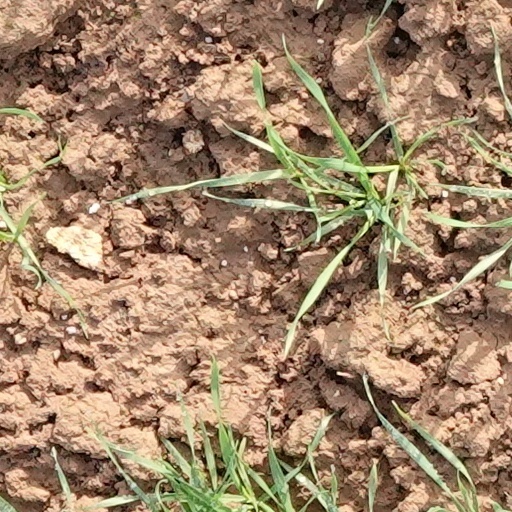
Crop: wheat